Giovanni Spadolini

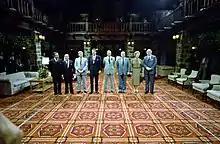
Spadolini (far right) with other national leaders during the G7 summit in 1981

He served as Prime Minister of Italy from 1981 to 1982, the first PM since 1945 not to be a member of the Christian Democrats. He pledged to fight corruption (in particular a scandal involving certain Italian political figures connected with a Masonic lodge known as P2) and mounting terrorist violence.